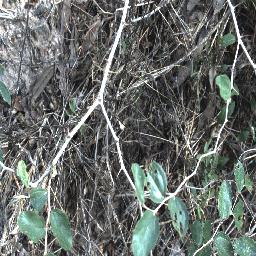
Label: chinee_apple